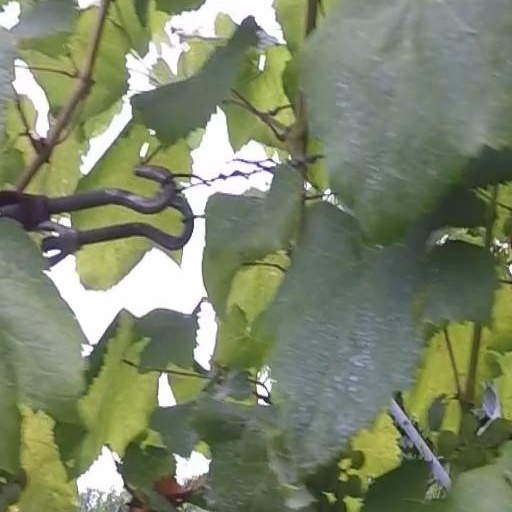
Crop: grape